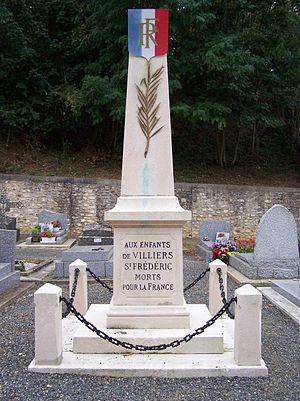
Villiers-Saint-Frédéric est une commune française située dans le département des Yvelines, en région Île-de-France.